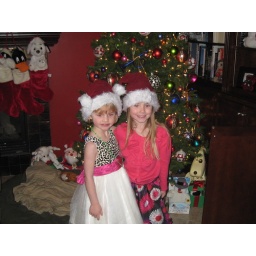
Pretty girls in front of the tree